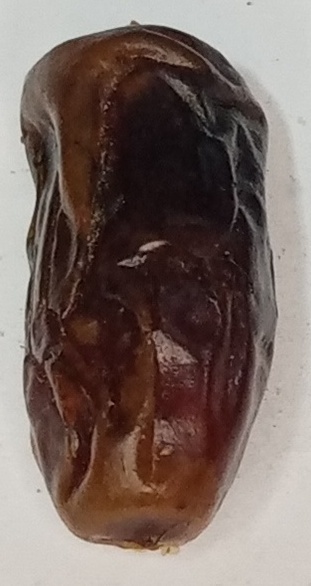
Variety: gajar
Size: small
Grade: grade-2